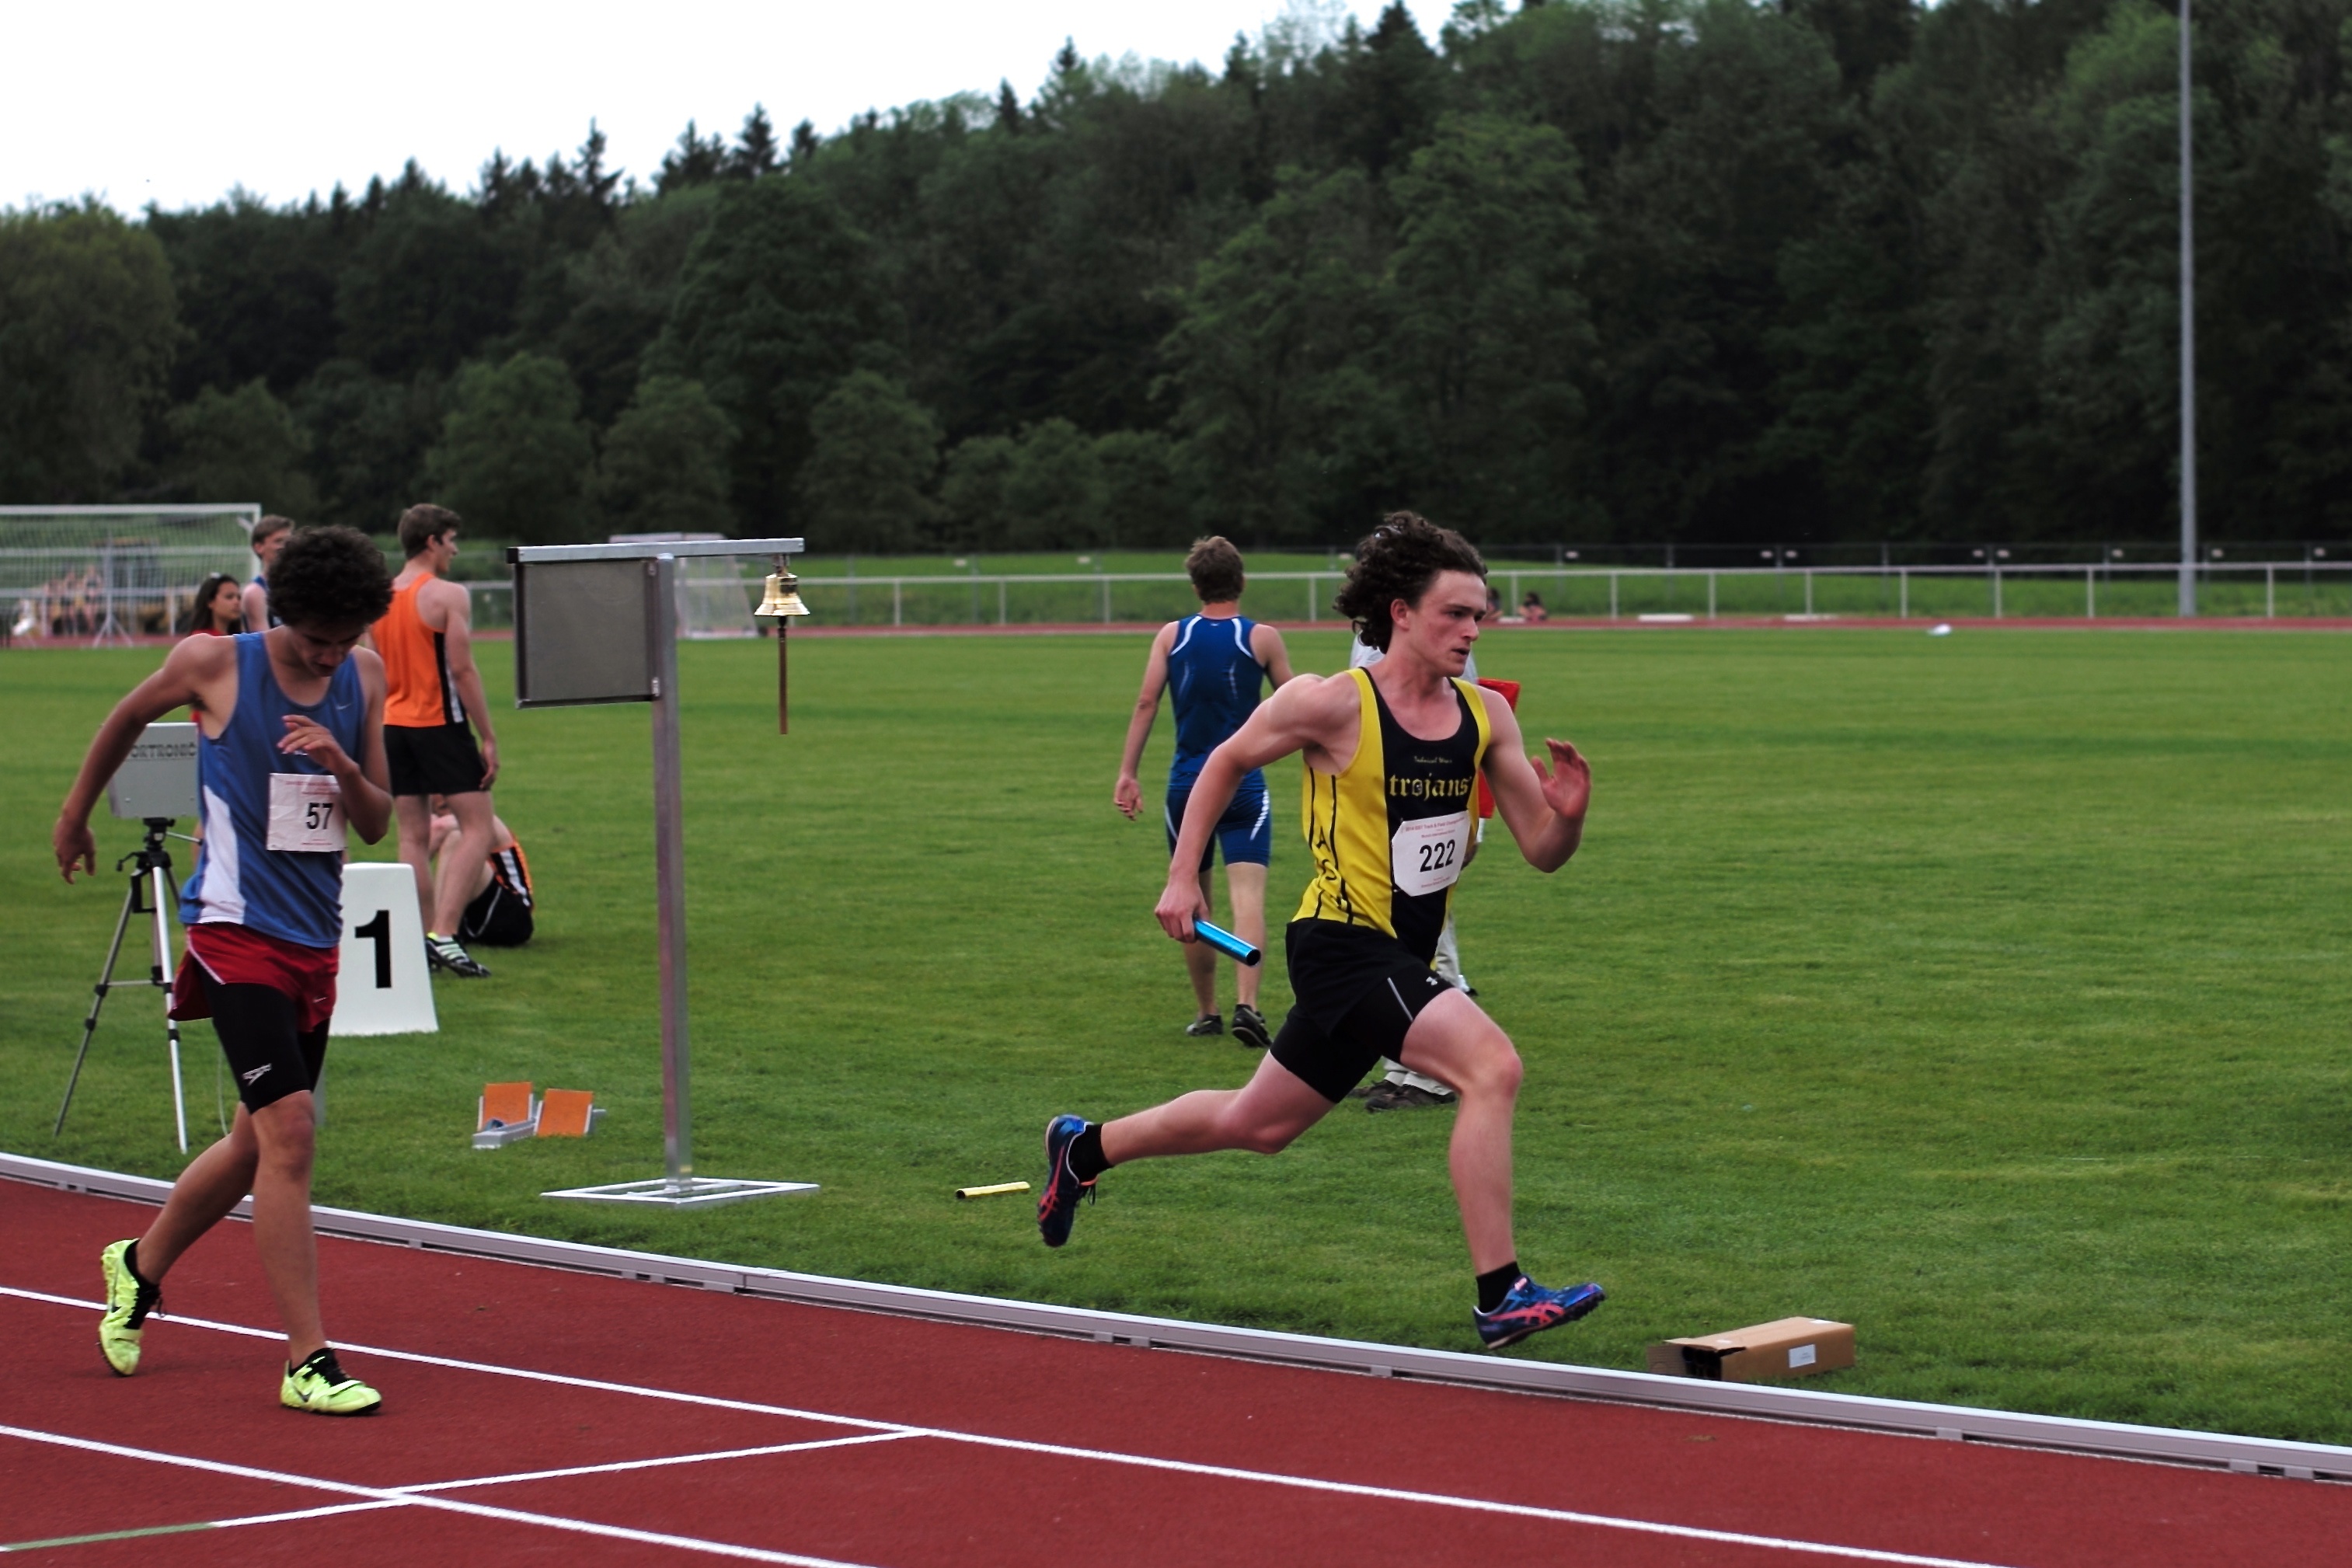
sports, athletics, sprint, physical exercise, human action, competition event, track and field athletics, middle distance running